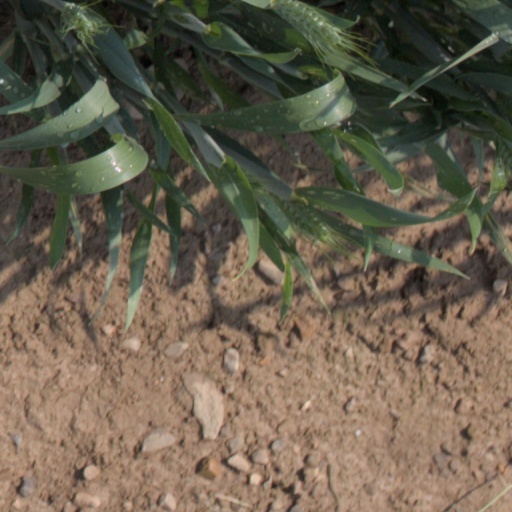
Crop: wheat